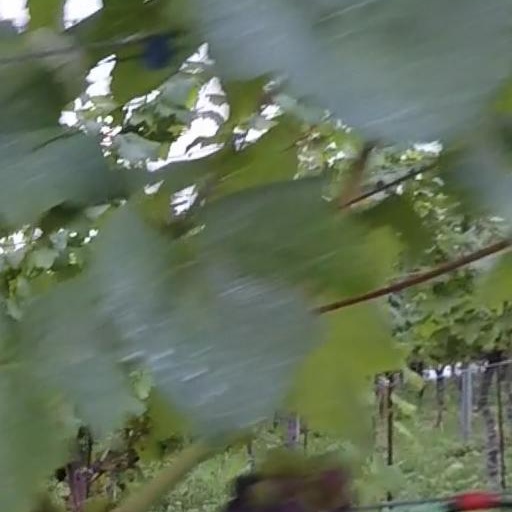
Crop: grape